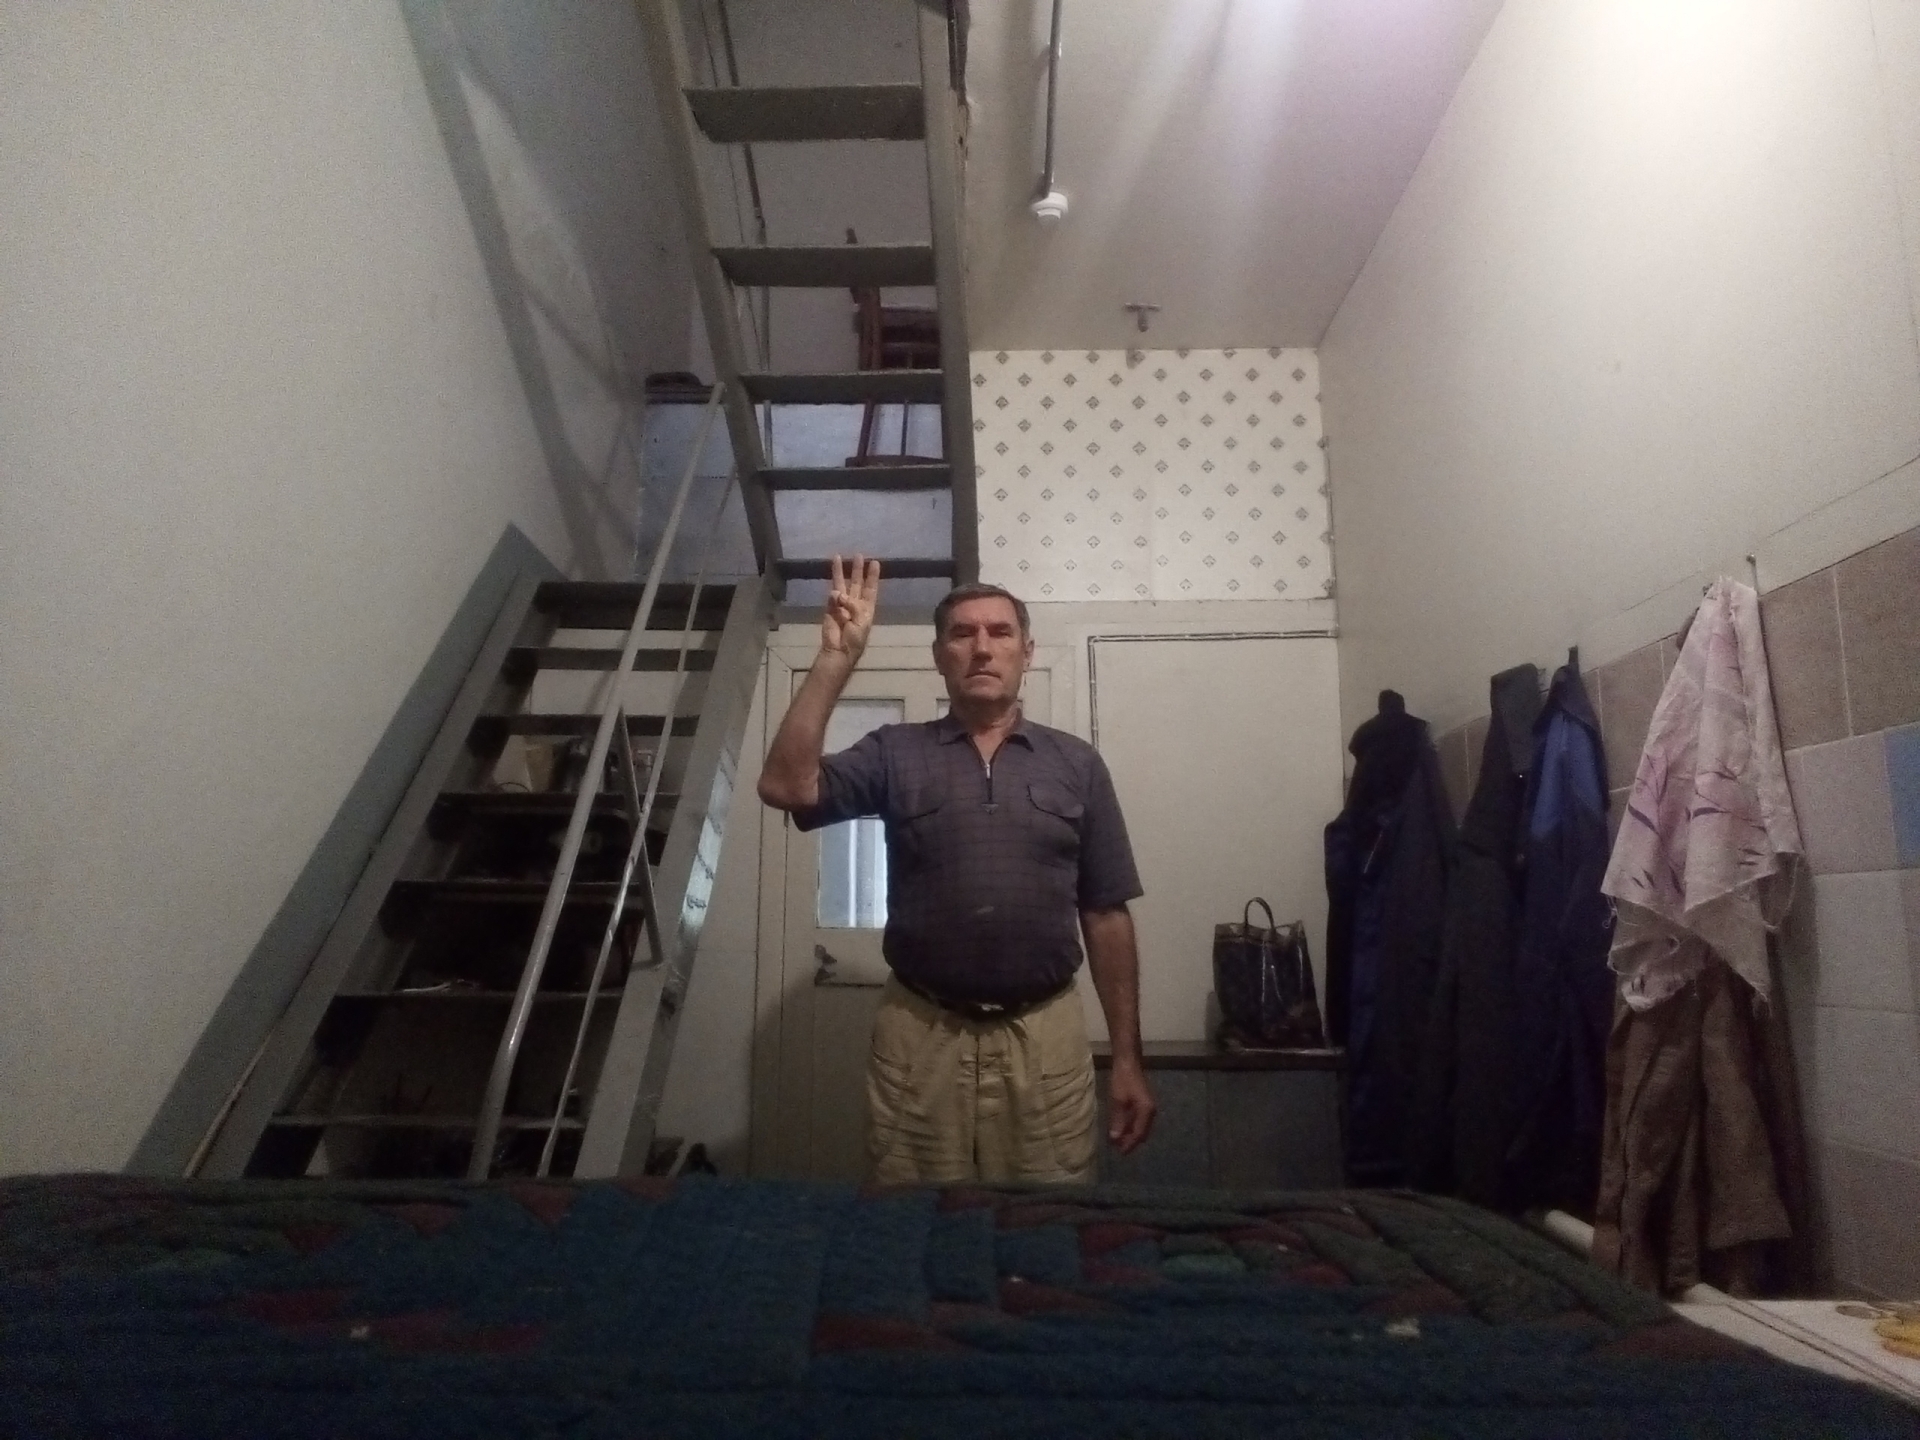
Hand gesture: three